USS Portsmouth (1843)

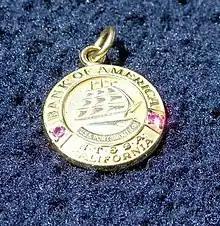
Service pin demonstrating Bank of America logo

Following the onset of the Civil War, "Portsmouth" home-ported and refitted between September and December 1861, then sailed for the Gulf of Mexico and duty with the Gulf Blockading Squadron. By the end of February 1862 she had captured two blockade runners off Texas. In April she participated in operations against Forts Jackson and St. Philip, then from May 1862 to August 1865 operated as station ship at New Orleans.